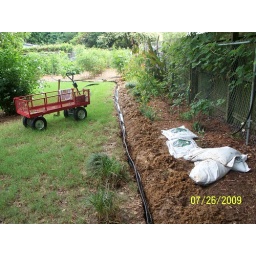
The trench is dug and edge is in place - now to plant the mondo grass next to the edge trim.